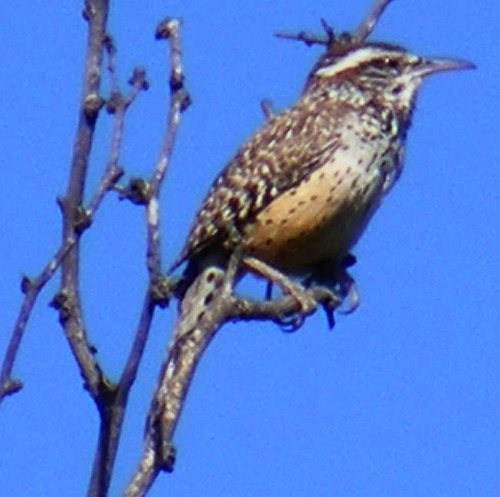
this small bird has a striped head and a spotted body, featuring the colors brown, white and black.
a bird with a bill that curves downwards and a white nape, and brown wings
this bird has brown speckles covering its entire body, but also has brown and cream on its breast as well.
this bird has a tan belly, white breast brown spotted wing and a white eyebrow.
a medium sized bird with a bill that curves downwards, and a multicolored body
this spotted bird with white eyebrows and a tan belly with white breast.
this bird has wings that are brown and has a spotted belly
this bird has wings that are brown and has a white belly
this bird has wings that are brown and has a spotted bellya bird with a black bill, black crown and brown and white secondaries.
Species: Cactus Wren